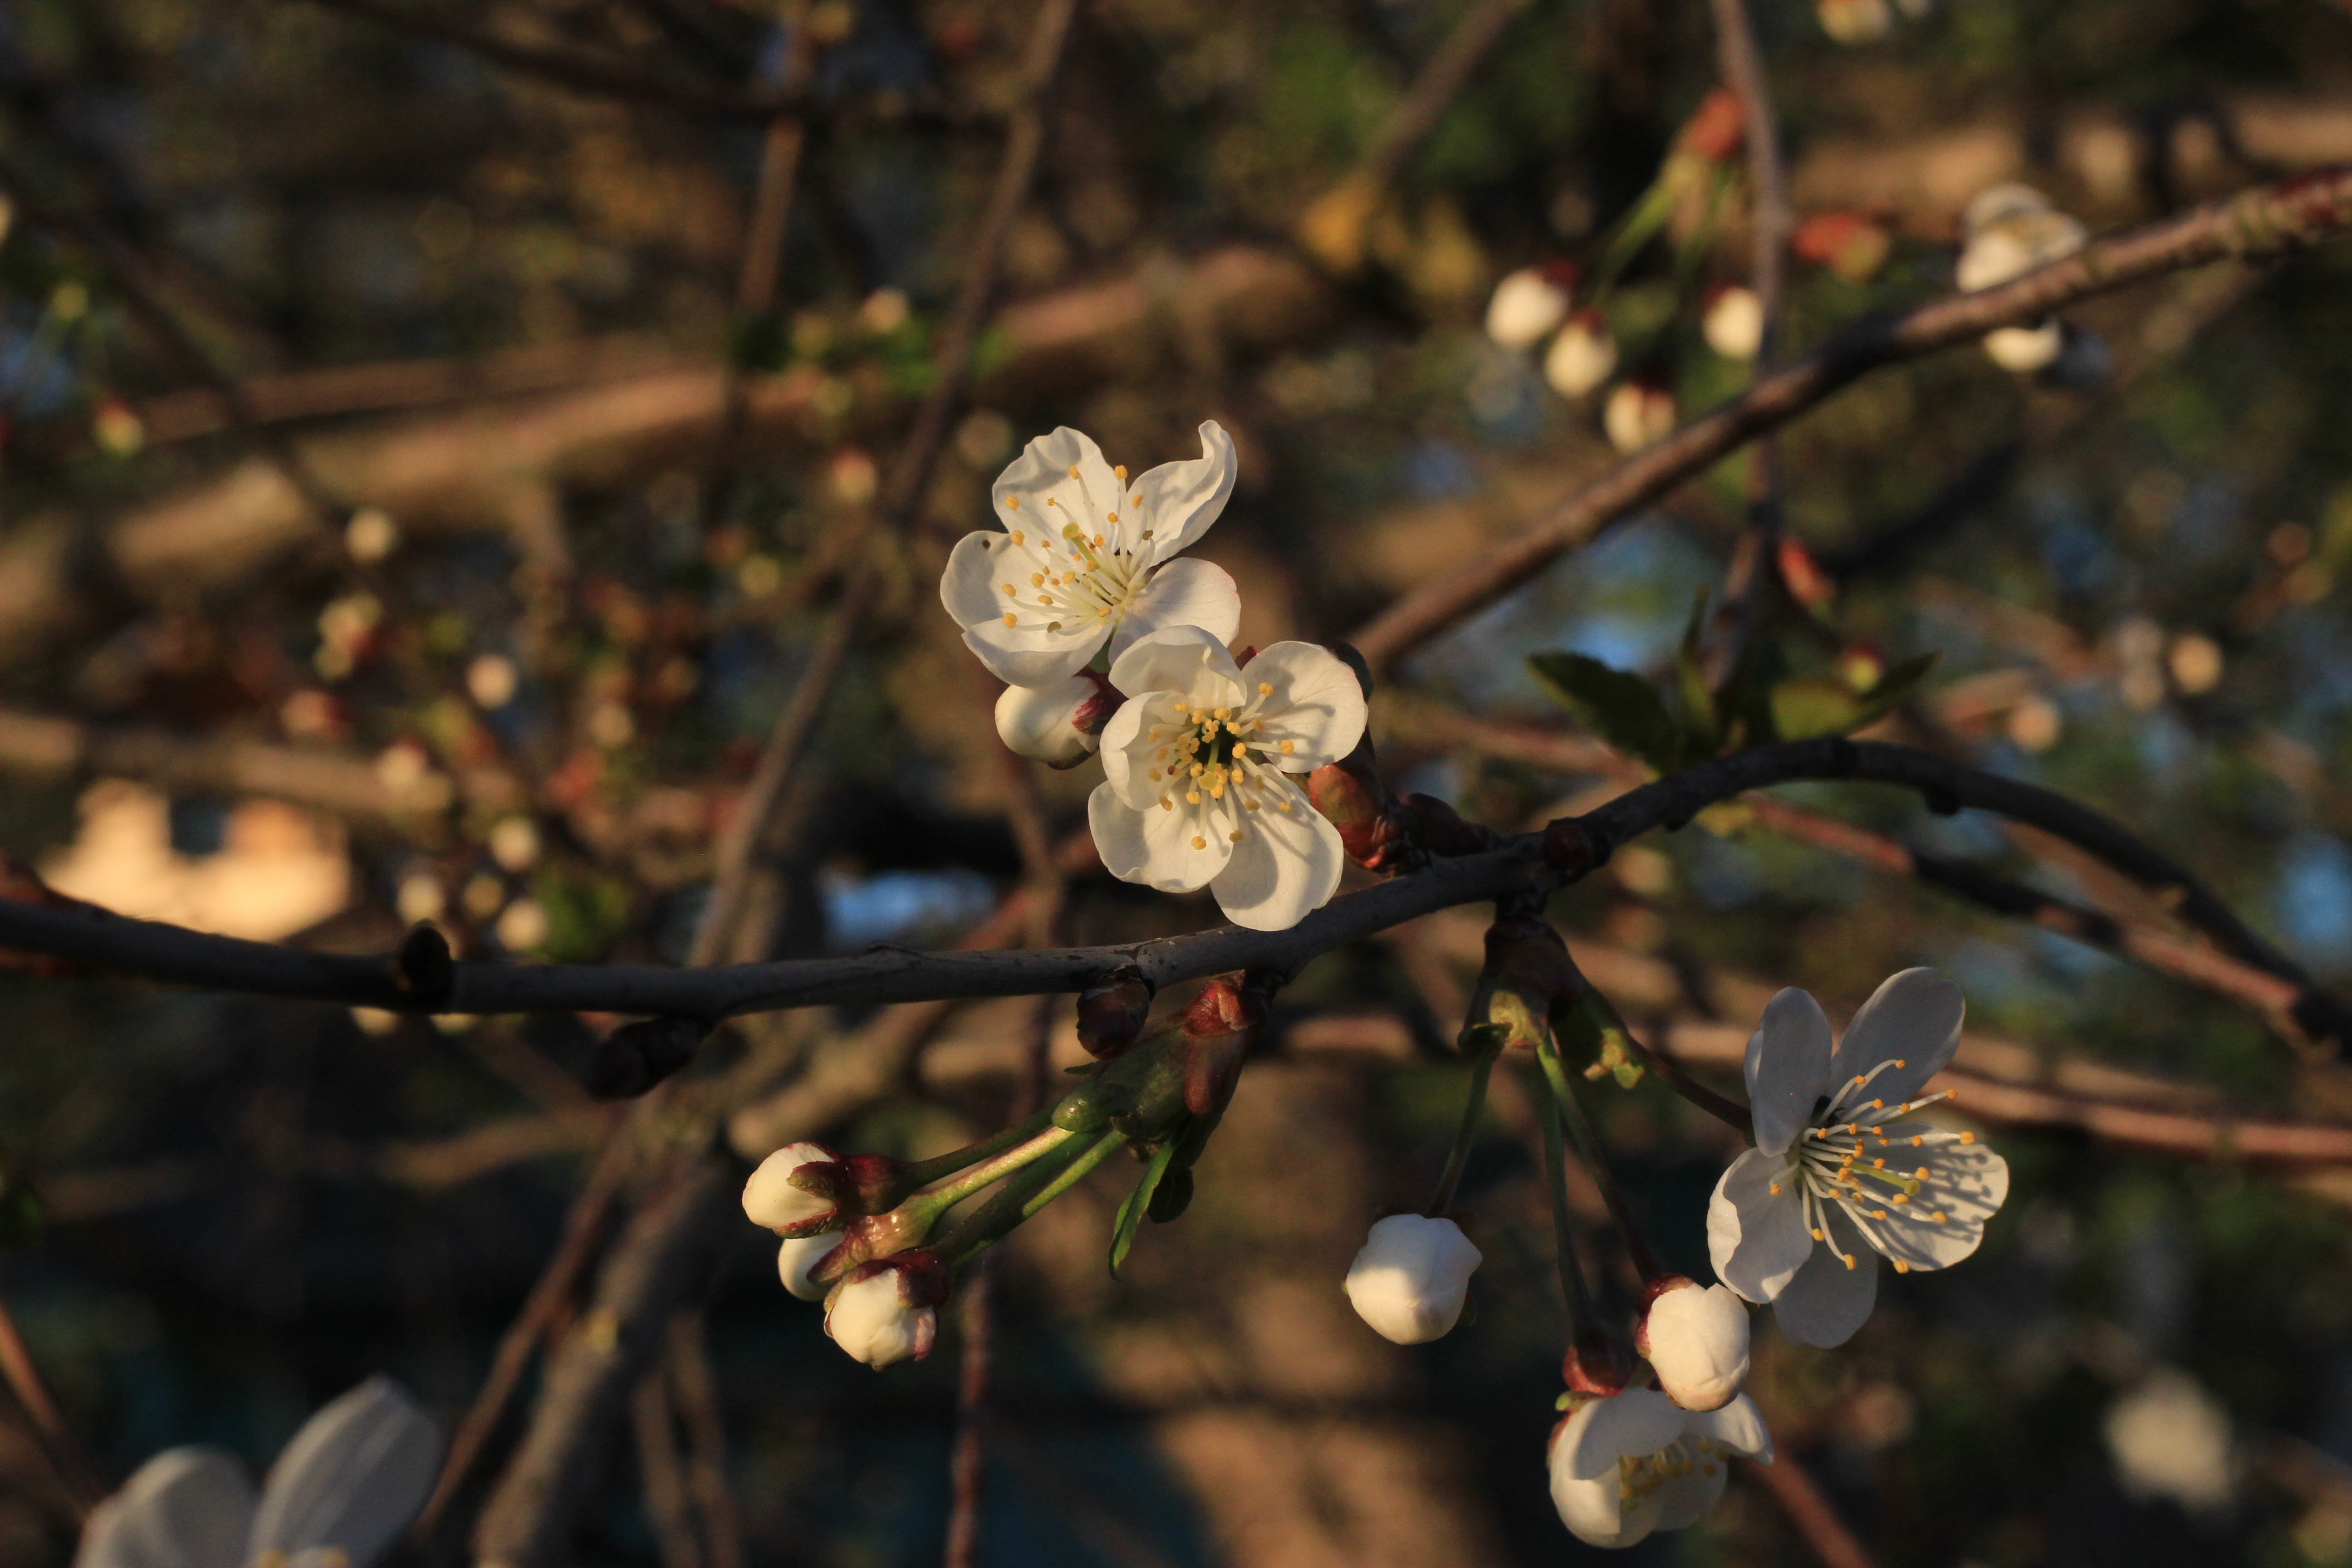
garden, vegetable garden, berries, spring, shoot, tree shoot, bush, bush shoot, leaves, new leaves, flowers, cherry, flower, plant, petal, branch, twig, tree, terrestrial plant, sky, flowering plant, blossom, wood, wildflower, bud, subshrub, plant stem, macro photography, cherry blossom, natural landscape, malus, prunus, pollen, caper family, shrub